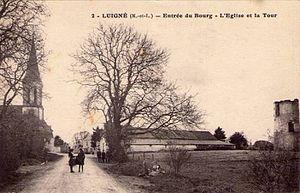
carte postale
Luigné est une ancienne commune française située dans le département de Maine-et-Loire, en région Pays de la Loire, devenue le 15 décembre 2016 une commune déléguée au sein de la commune nouvelle de Brissac Loire Aubance.